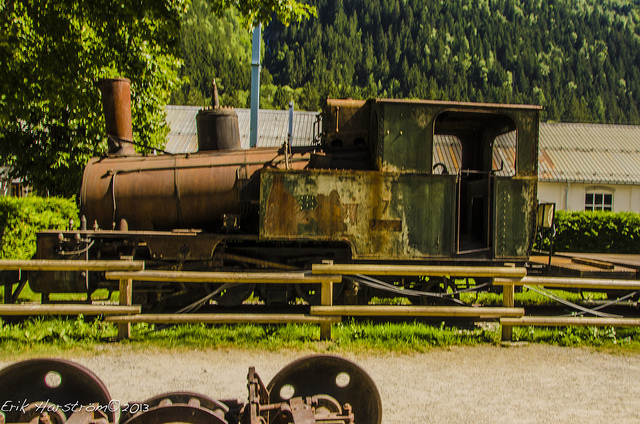
A rusted out old train sitting on the side of a road.

An old rusty train engine in a field behind a fence

A rusted, decaying train is pictured in front of some trees.

some remaining parts of a train disposed on the ground

An old and rusted train sits behind a wood fence.